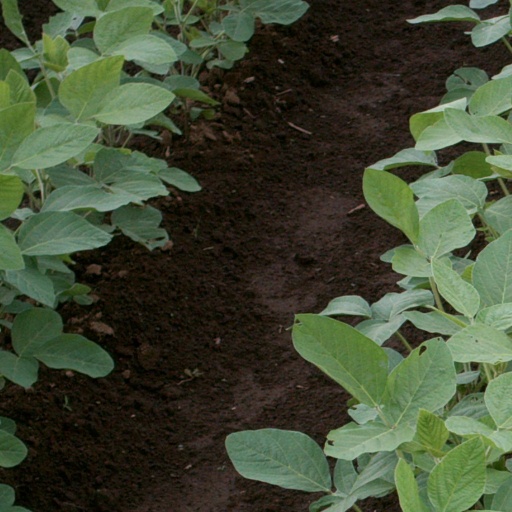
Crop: soybean